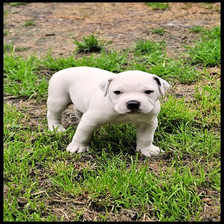
Species: dog
Breed: american bulldog